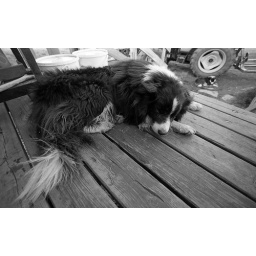
I usually don't take pictures of dogs but, i saw them sleeping in the same postion. I couldn't resist.